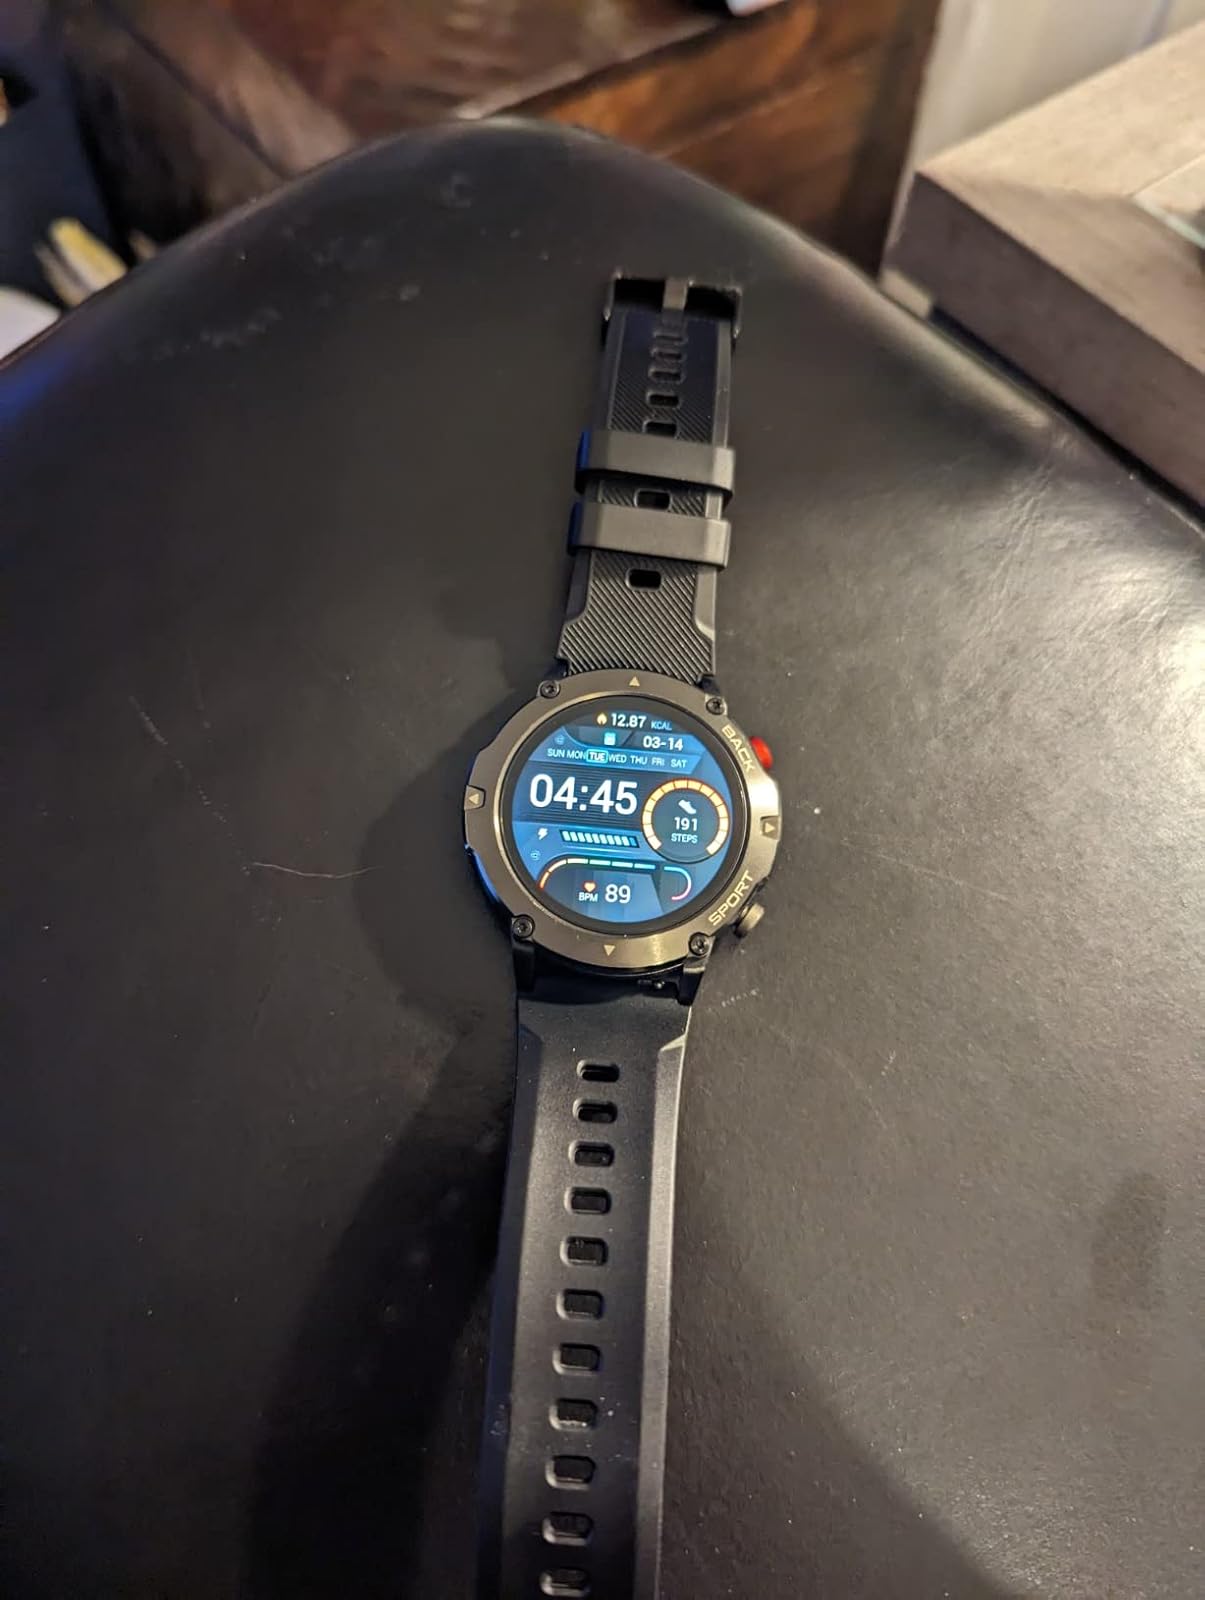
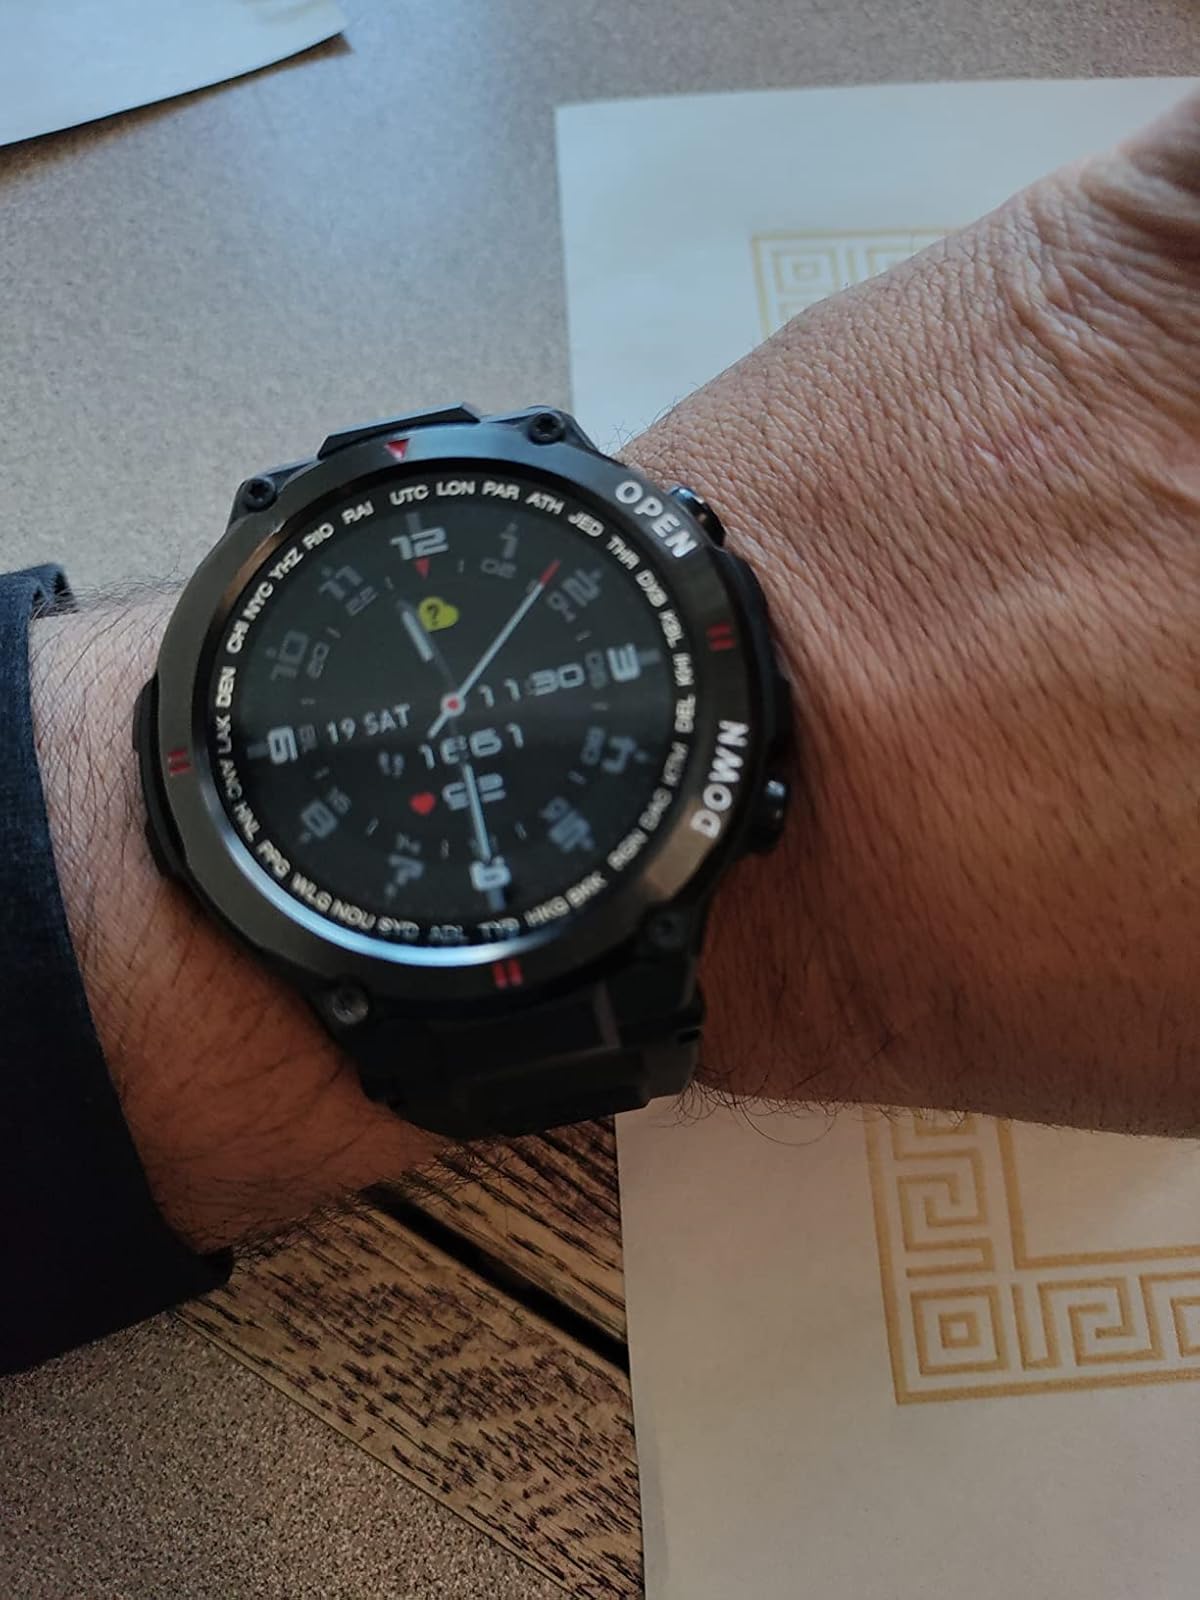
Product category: smartwatch
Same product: no